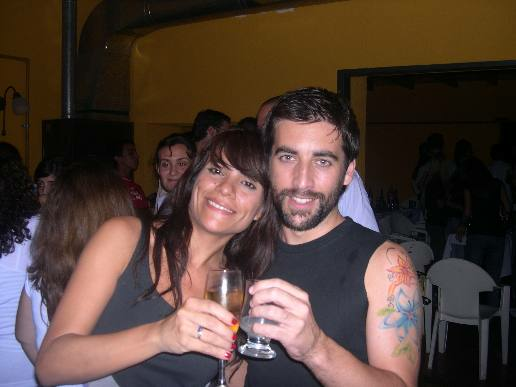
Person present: Yes